Paweł Wawrzecki

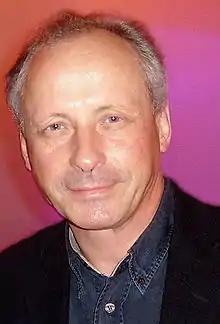
Paweł Wawrzecki

Paweł Wawrzecki (born February 12, 1950, in Warsaw) is a Polish actor and the son of Stanisław Wawrzecki. He left The Aleksander Zelwerowicz National Academy of Dramatic Art in Warsaw in 1975. He appeared in the television series "Aby do świtu..." in 1992. He has been the host of "Koło Fortuny", the Polish version of "Wheel of Fortune", since 1995. He is best known for his roles in TV series: "Złotopolscy", "Graczykowie", "Graczykowie, czyli Buła", "Buła i spóła", "Daleko od noszy" and "Kowalski kontra Kowalski".